Kollwitzplatz

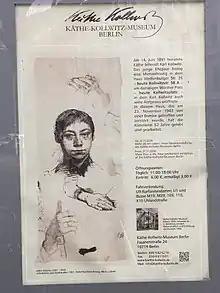
Lightbox in Kollwitzstraße 56a with reference to the Käthe Kollwitz Museum in Berlin-Charlottenburg

In 1997, the Prenzlauer Berg Cultural Office initiated the Denkzeichen competition to commemorate the artist on the site of the former Kollwitzhaus. As a result, the artist Pat Binder exhibited contemporary graphics and photographs in a light box in front of the newly built Kollwitz House on the corner of Knaackstraße in a photo/graphic gallery Käthe Kollwitz, which was supposed to be "committed to the humanistic spirit of Käthe Kollwitz's work". From 1997 to 2006, 29 artistic works were exhibited in this way to the street public; this project was considered an important innovation in the field of artistic commemoration. After the end of the project in 2006, the graphics were added to the collection of the Prenzlauer Berg Museum. At the beginning of 2007 Pat Binder's idea of the light box was taken up by the Käthe Kollwitz Museum Berlin with a new light box installed at this location (see picture), which refers to the museum in Charlottenburg.